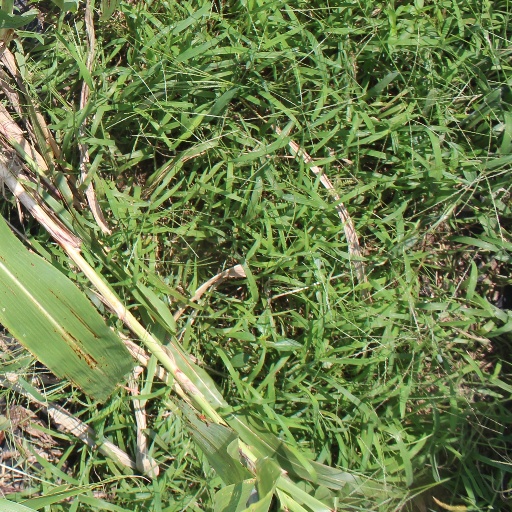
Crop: sorghum